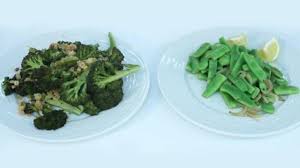
Yemek: taze_fasulye